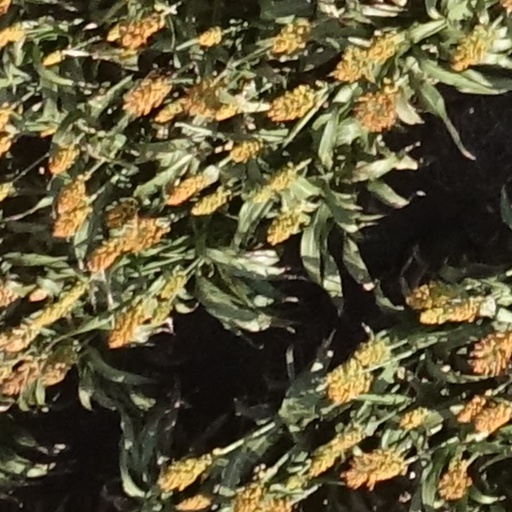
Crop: sorghum